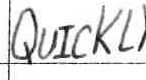
Label: quickly